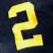
Number: 2